Pungency

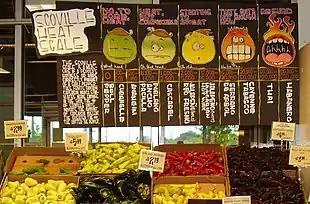
A display of hot peppers and the Scoville scale at a supermarket in Houston, Texas

Pungency, commonly referred to as spiciness, hotness or heat, is a sensation that contributes to the flavor of certain foods such as chili peppers. Highly pungent foods may be experienced as unpleasant. The term piquancy is sometimes applied to foods with a lower degree of pungency that are "agreeably stimulating to the palate". In addition to chili peppers, "piquant" ingredients include wasabi, horseradish and mustard. The primary substances responsible for pungency are capsaicin (in chilis), piperine (in peppercorns) and allyl isothiocyanate (in radishes, mustard and wasabi).